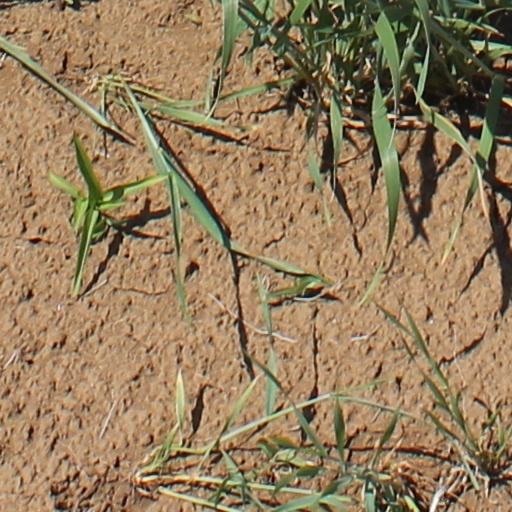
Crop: wheat